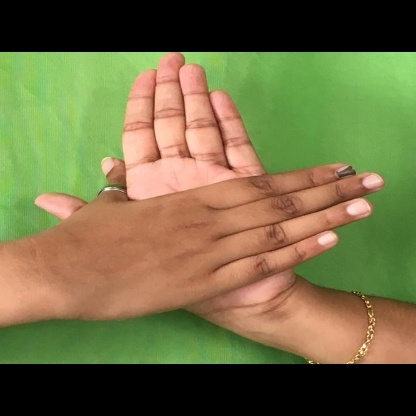
Mudra: Chakra